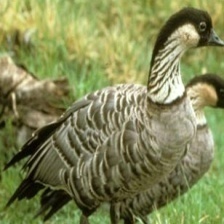
Species: HAWAIIAN GOOSE
Scientific name: BRANTA SANDVICENSIS
ImageNet parent category: goose